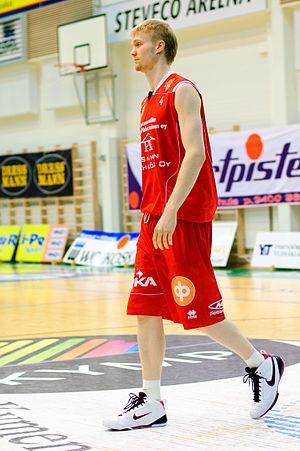
Joonas Suotamo est un basketteur et acteur finlandais né le 3 octobre 1986 à Espoo.